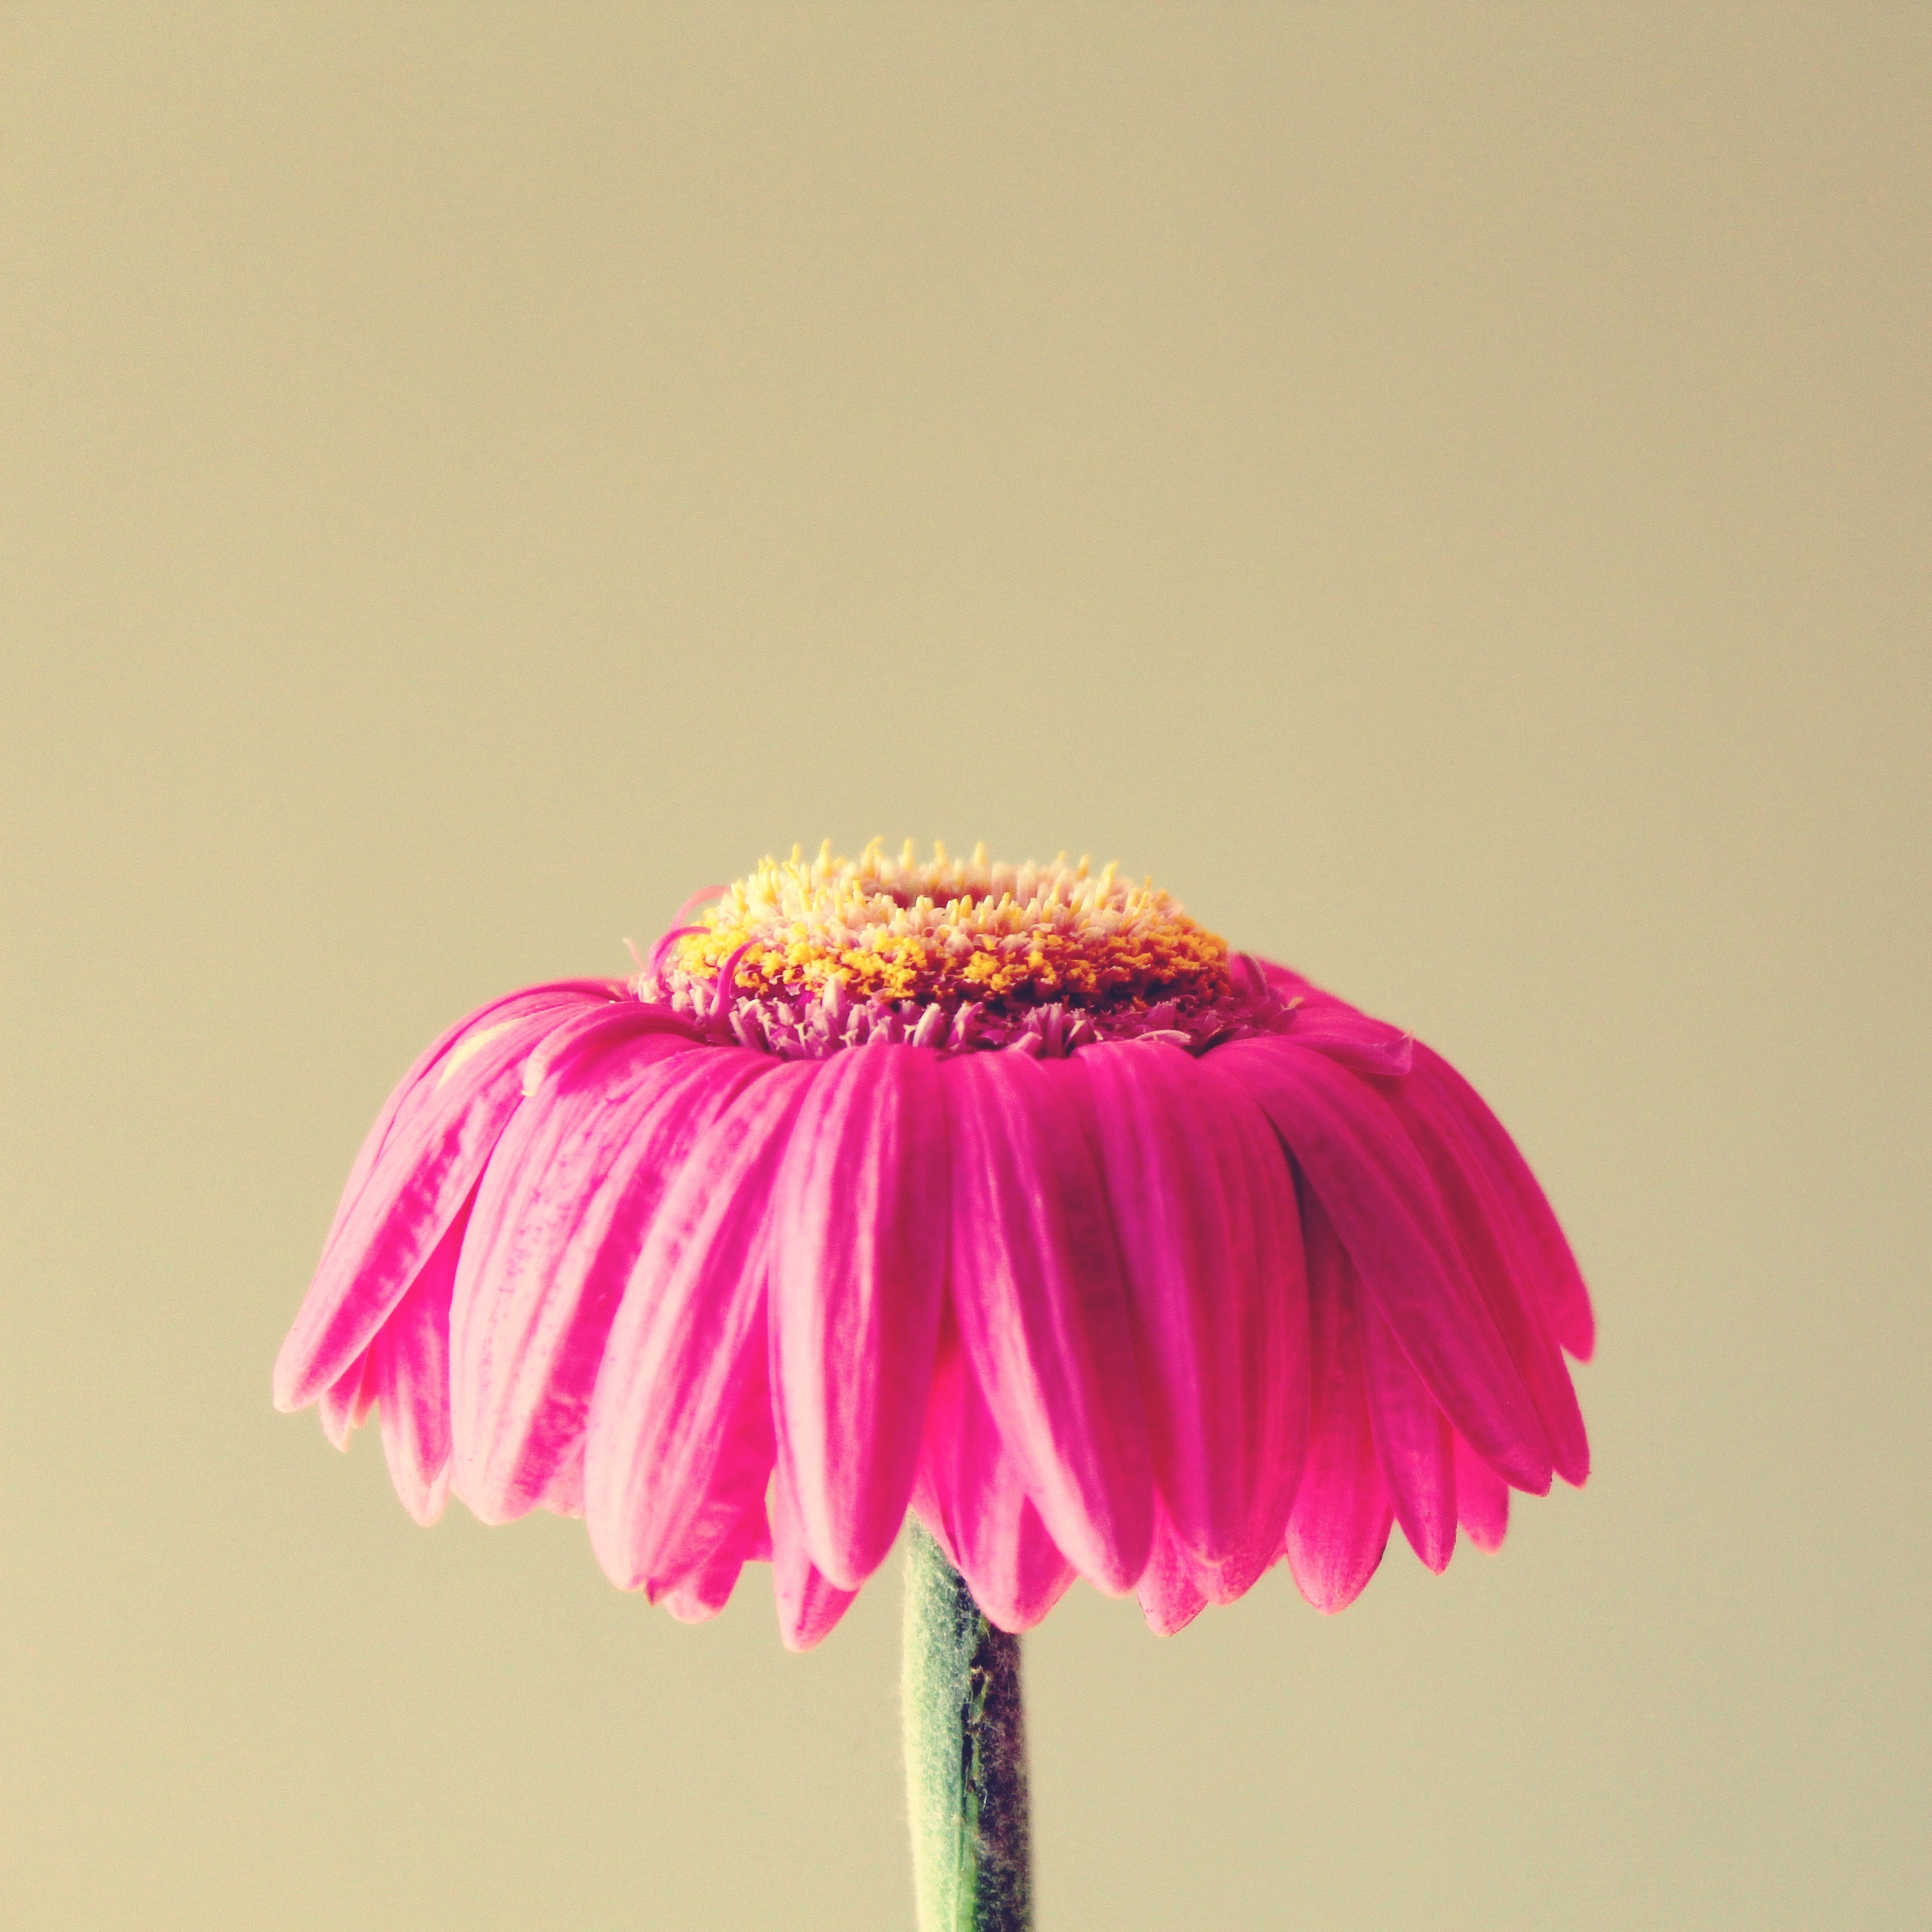
nature, blossom, plant, flower, petal, bloom, clothing, pink, close, flora, petals, pistil, withered, gerbera, faded, dance dress, ballet tutu